Andhra Prabha

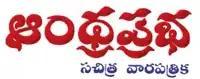
Alternate logo on Sunday's Mini Weekly supplement

The paper carries the following features regularly – Muhurtam, Graha Balam, Kreeda Prabha, Aurah!, Nayika and Chintana.Supplements include: